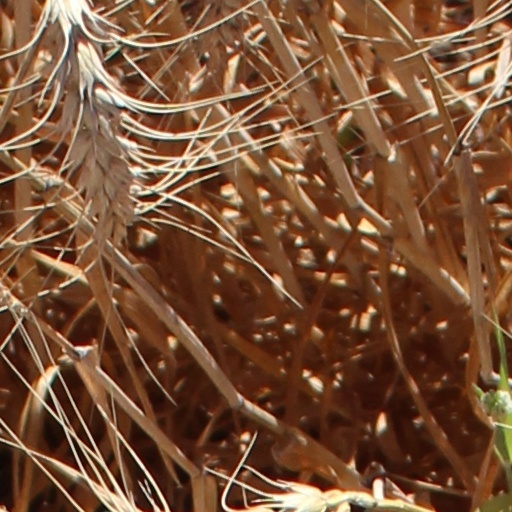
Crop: wheat